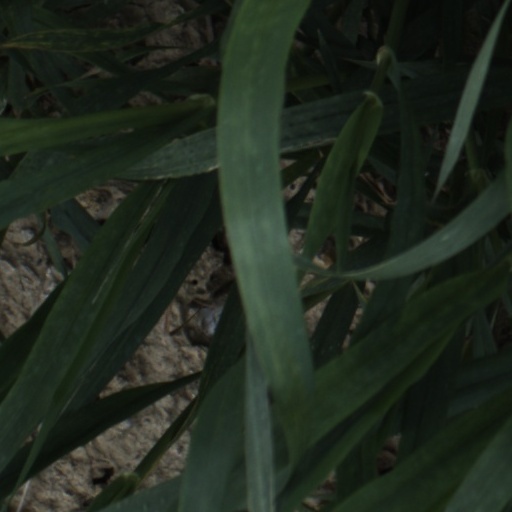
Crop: wheat